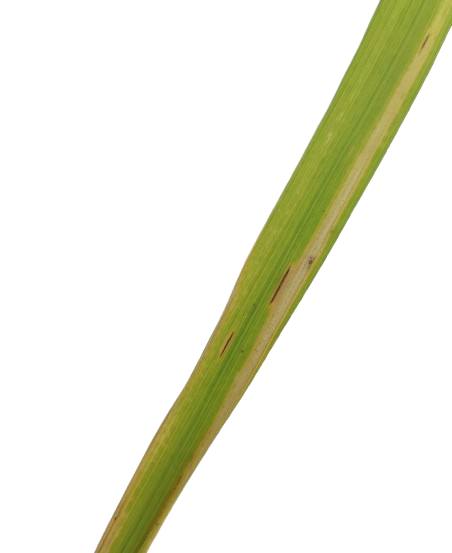
Label: Rice Stripes